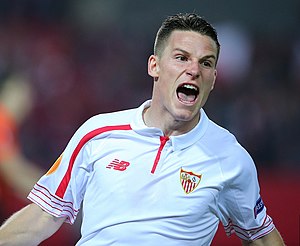
Kévin Gameiro
Kévin Gameiro er en fransk fodboldspiller, der spiller som angriber hos La Liga-klubben Atletico Madrid. Han har spillet for klubben siden 2017. Inden da havde han spillet for RC Strasbourg, Lorient og Paris Saint-Germain i sit hjemland, samt for et andet spansk hold, Sevilla.